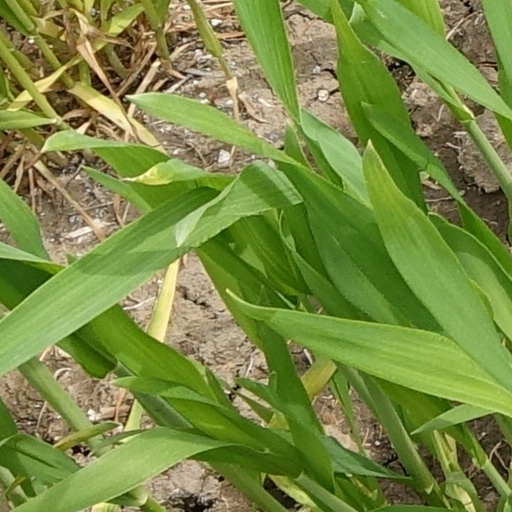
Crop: wheat